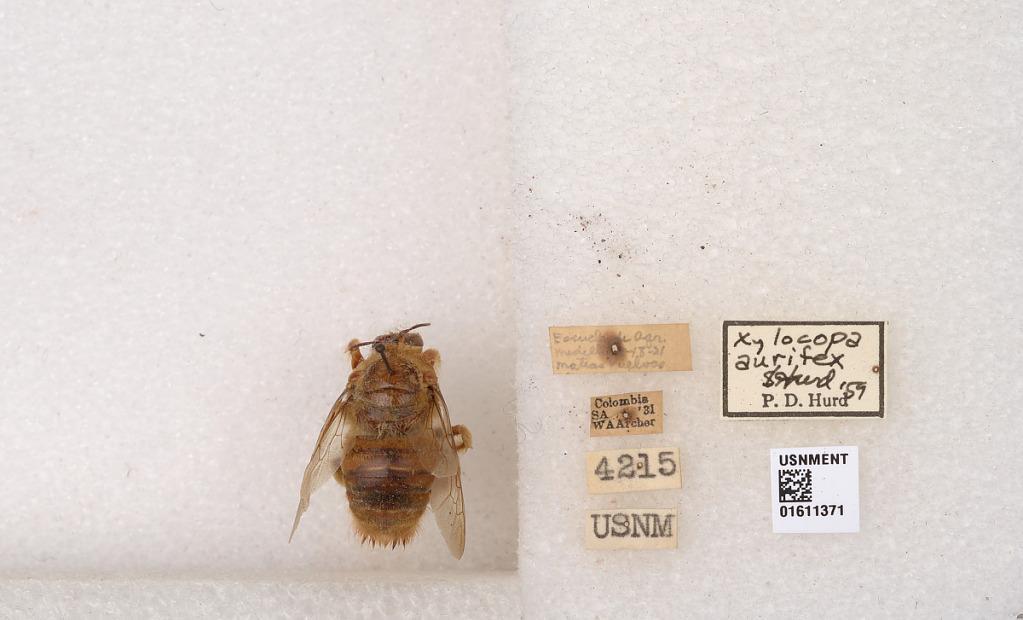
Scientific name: Xylocopa
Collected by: M. Alvarenga & F. Oliveira
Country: Colombia
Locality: Escuclade Agr., Medellin
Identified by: Hurd, P. D.